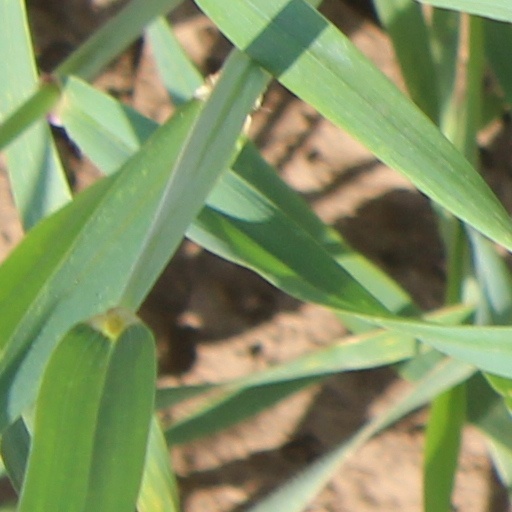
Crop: wheat